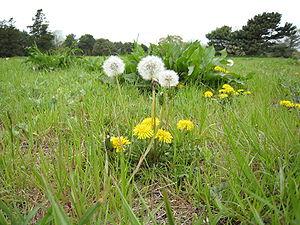
Taraxacum est un genre de plantes dicotylédones anémochores appartenant à la vaste famille des Asteraceae.